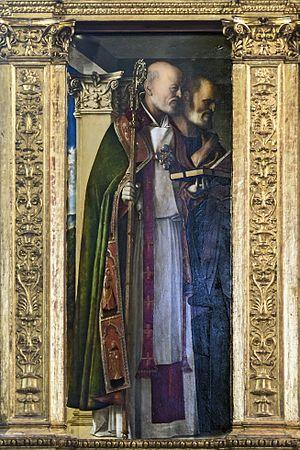
Nicolas de Myre ou Nicolas de Bari, communément connu sous le nom de « saint Nicolas », est né à Patare, en Lycie, vers 270 et mort à Myre en 345. Évêque de Myre en Lycie, il a probablement participé au premier Concile de Nicée au cours duquel il a probablement combattu l'arianisme.
La basilique Santa Maria Gloriosa dei Frari, appelée communément I Frari, est une des principales églises de Venise. Elle est située sur le Campo dei Frari, dans le sestiere de San Polo. Dédiée à l'Assomption de Marie, elle a reçu le titre de basilique mineure.